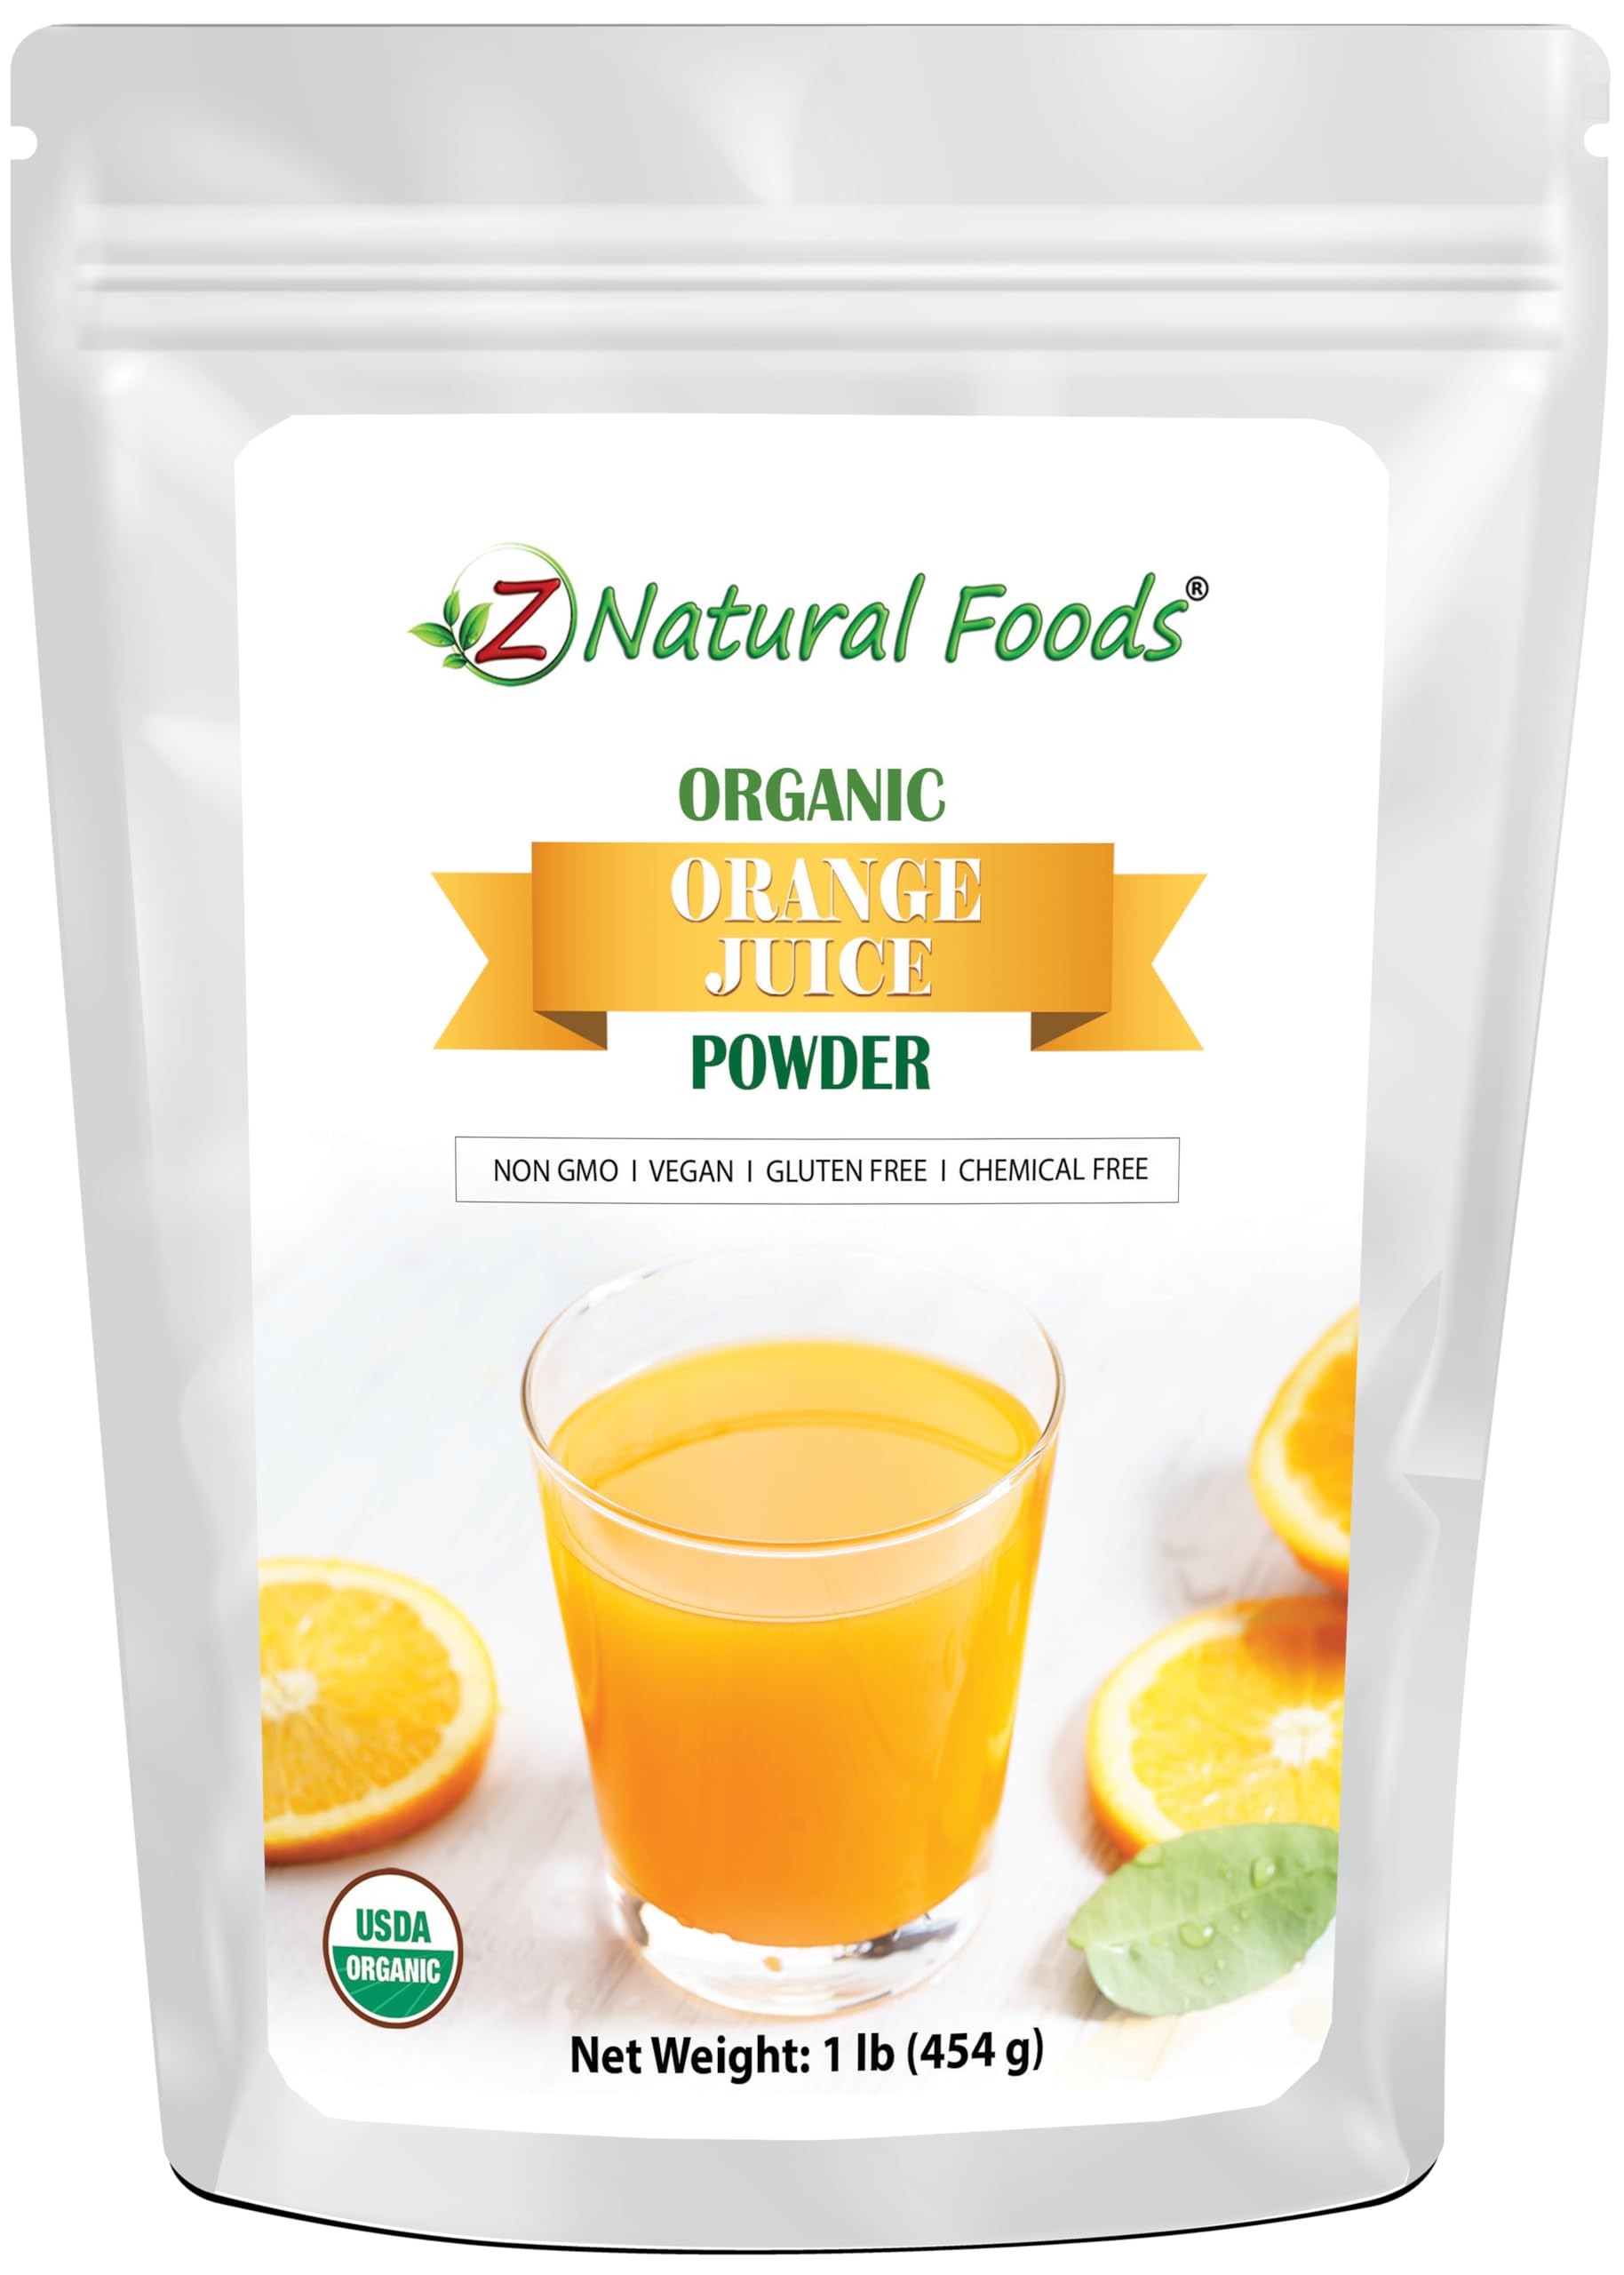
Item Name: Organic Orange Juice Powder - All Natural Vitamin C Fruit Drink Mix - Immune System Booster - Mix In Shakes, Smoothies Cooking Recipes - Non GMO, Gluten Free, Kosher, Vegan - 1 lb
Bullet Point 1: ORGANIC ORANGE JUICE - Z Natural Foods gives you real, delicious and refreshing orange juice without bitterness or intense acidity. Stir a little bit of our powder into a glass of ice-cold water for a delicious glass of classic orange juice or add it to your cooking and baking recipes.
Bullet Point 2: DELICIOUS & NUTRITIOUS - Oranges are a cheap and simple food for replenishing the body of electrolytes. Our amazing orange juice powder is an incredibly easy way for you to incorporate this wonderful food into your daily life.
Bullet Point 3: RICH IN VITAMIN C - Packed with Vitamin C and A, our orange juice powder is wonderful for cooking, baking, sauces, glazes, a smoothie, and more. We add a small amount of organic rice maltodextrin which acts as a drying agent and is necessary to keep this powder from clumping into hard chunks or one solid brick.
Bullet Point 4: BOOST IMMUNE SYSTEM - Oranges are well known for their vitamin C content which is known to support a healthy immune system response. That is only one of the many powerful plant based nutrients found in this tasty, sweet fruit.
Bullet Point 5: HOW TO USE - Mix 1 tablespoon (12 g) with 4 oz of water to make a glass of delicious orange juice. You can also add it to your favorite smoothie or use it to flavor yogurt, sauces, dessert recipes and other treats.
Product Description: Sweet oranges have a distinct origin from the bitter orange, which may have arisen independently in the wild. The earliest mention of the sweet orange in Chinese literature dates from 314 B.C. Orange trees are typically grown in tropical climates. The fruit is delicious eaten fresh as well as processed for its juice and even for its highly fragrant orange peel (zest).
Value: 16.0
Unit: Ounce

Price: 19.99